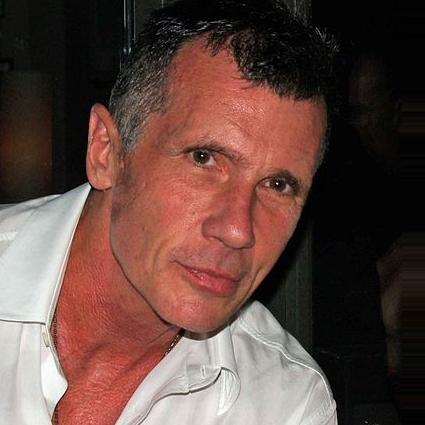
Age: 54